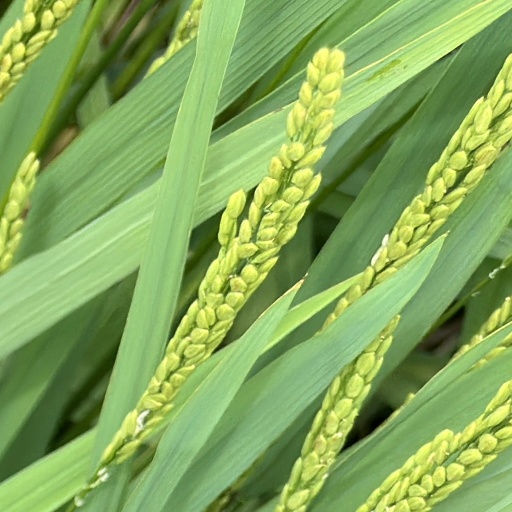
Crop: rice